Statue of John Laird

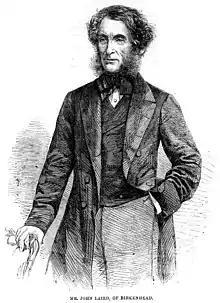
John Laird in 1861

The figure of John Laird is in bronze, and this stands on a pedestal in granite and stone. The figure is about high and the pedestal is about in height. Laird is depicted standing, as if speaking to a meeting, dressed in contemporary dress, including a buttoned coat and a loose overcoat. In his right hand he is holding plans for Birkenhead Docks. On the base of the statue are inscribed the details of the sculptor and the founders. The inscription the pedestal reads as follows.